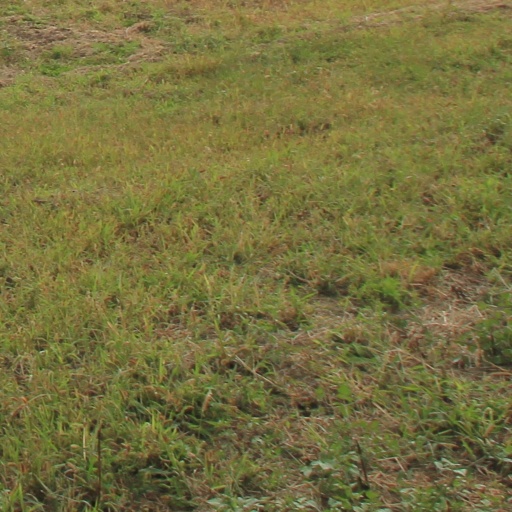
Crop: grape